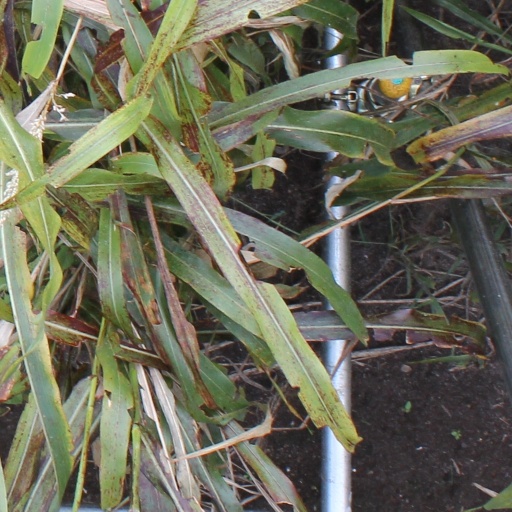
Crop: sorghum